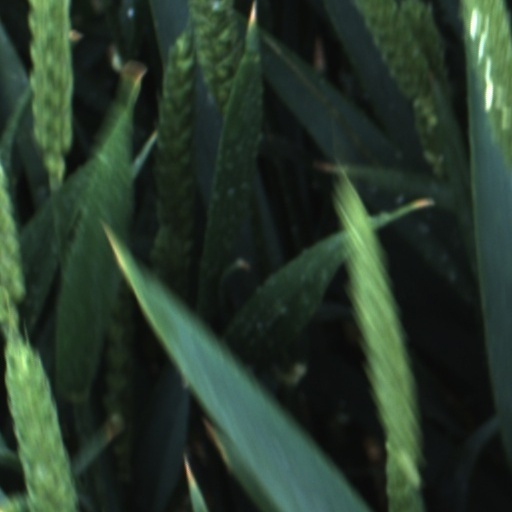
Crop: wheat